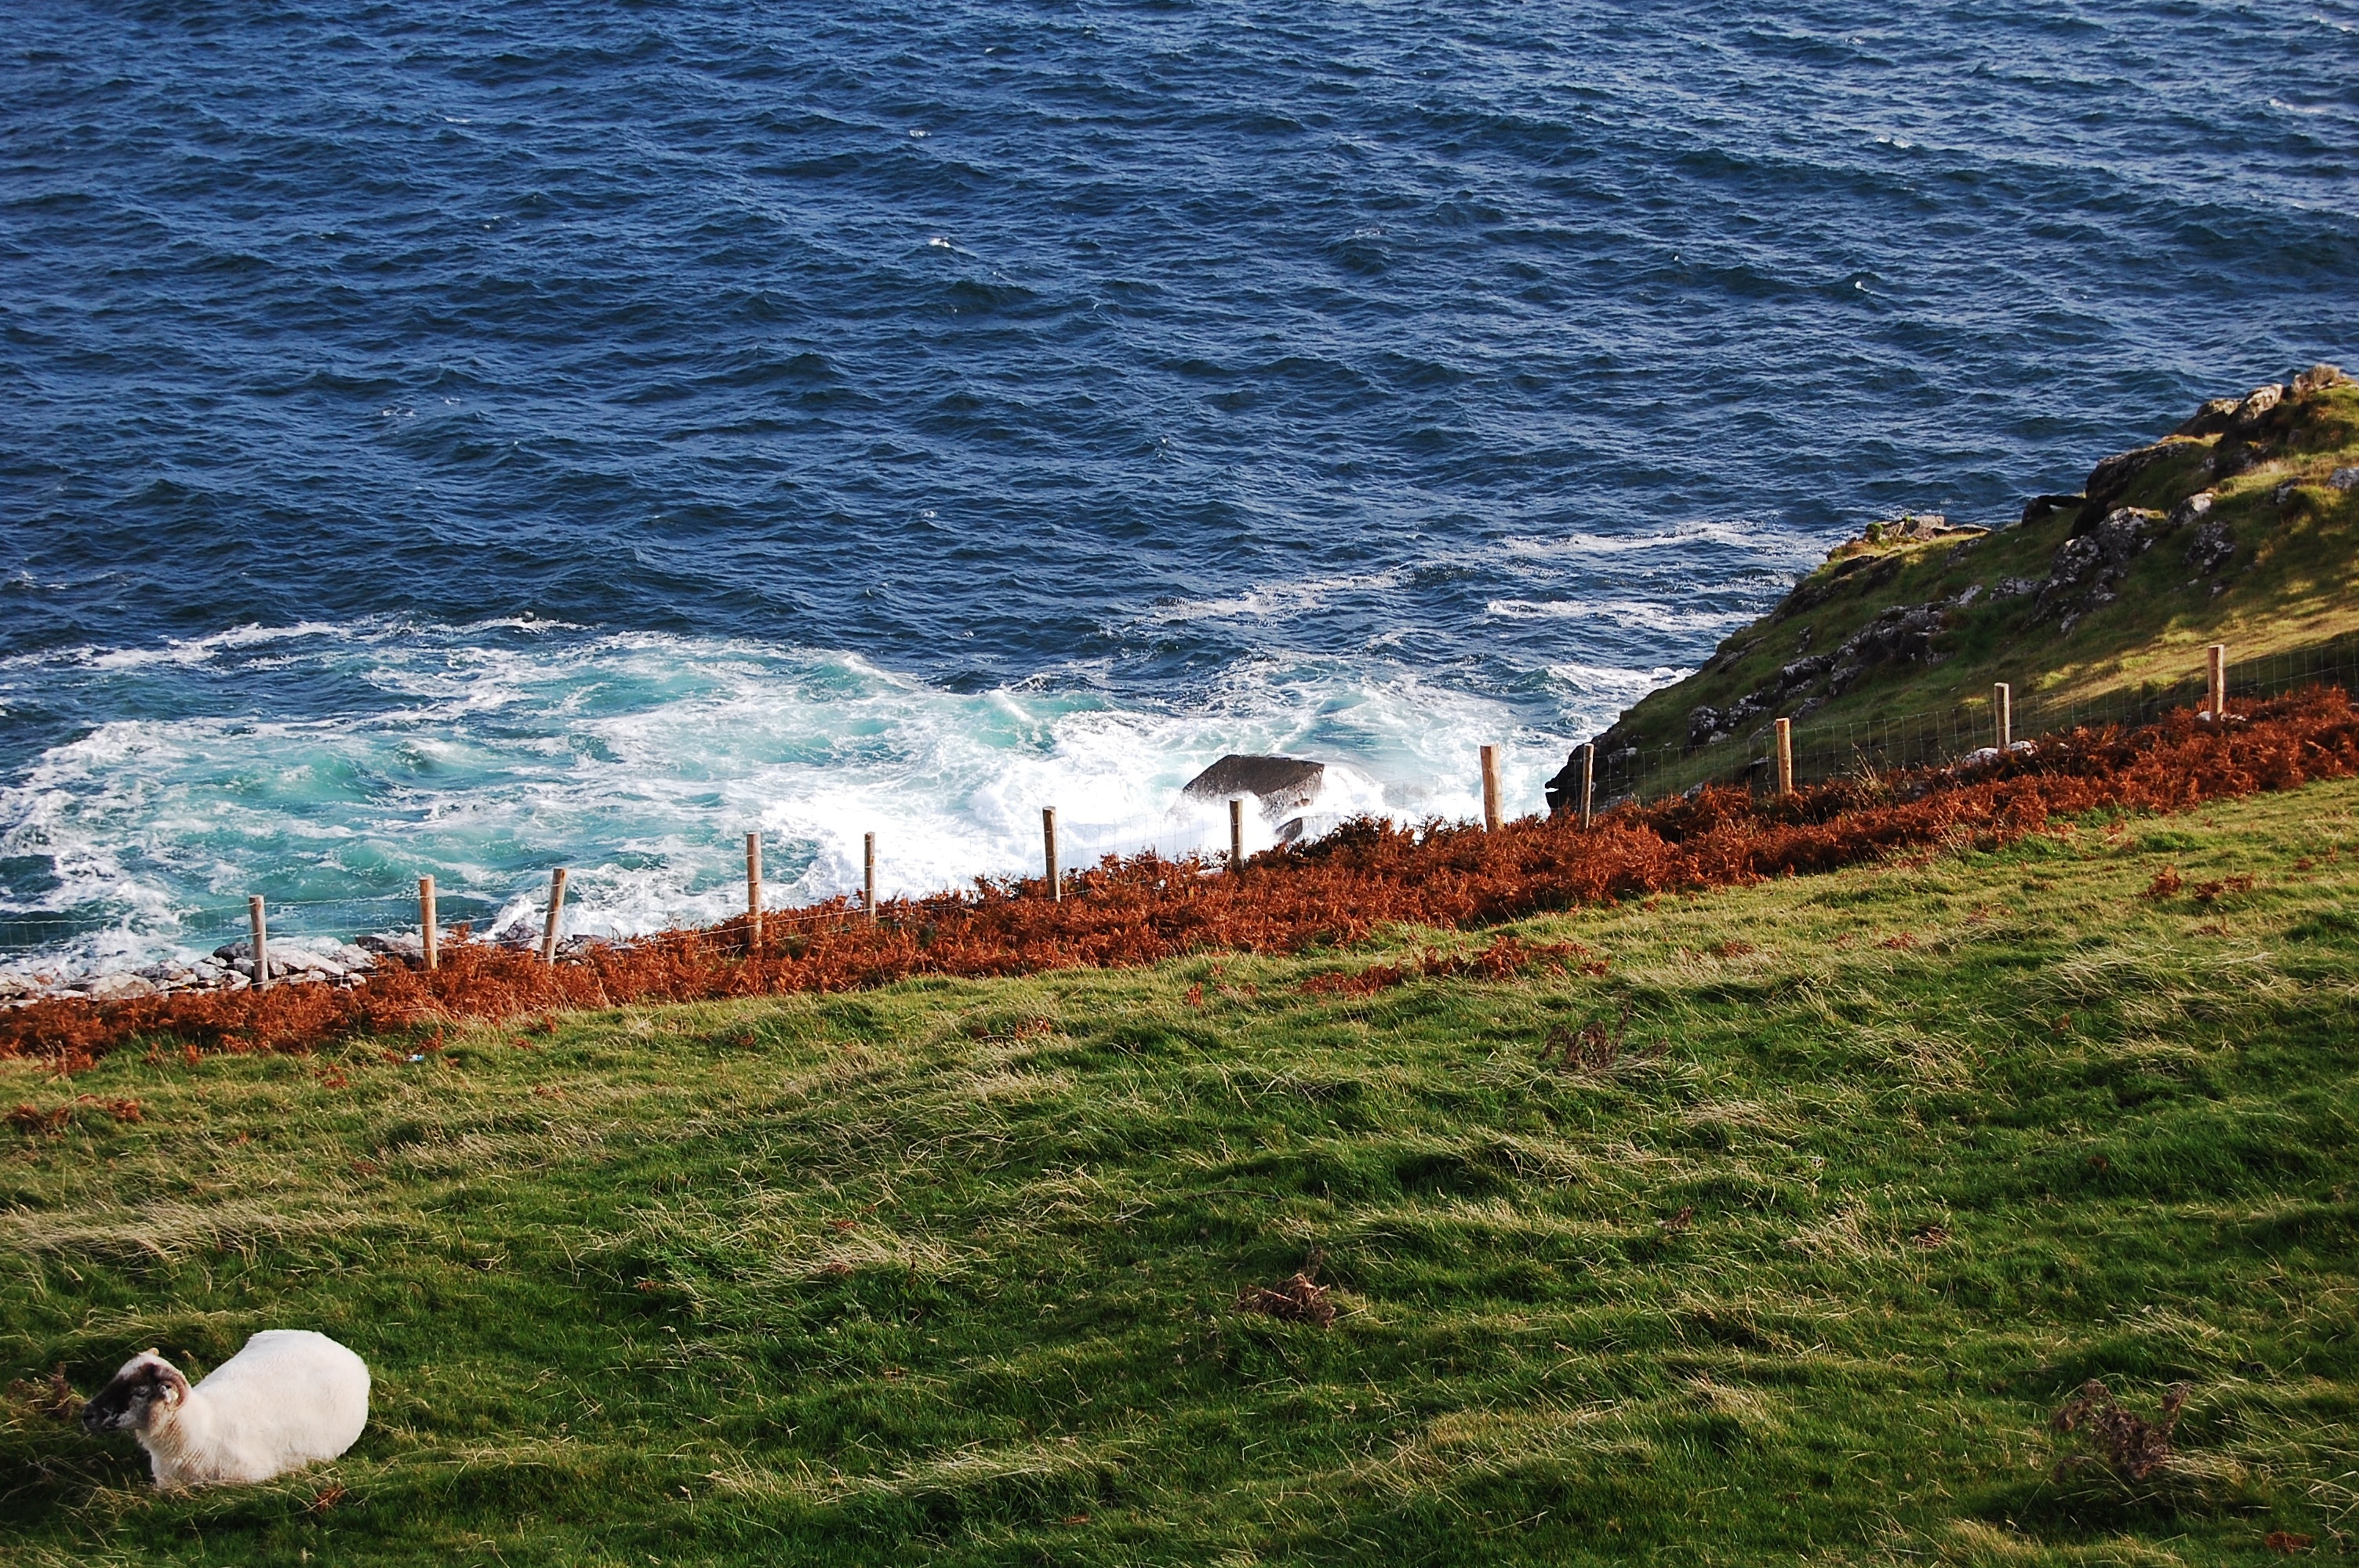
beach, landscape, sea, coast, nature, rock, ocean, horizon, meadow, hill, shore, wave, cliff, pasture, sheep, bay, blue, terrain, body of water, ireland, cape, gr ne